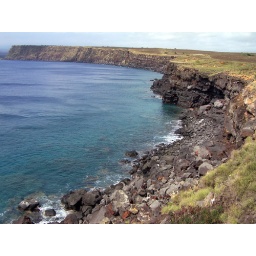
October 8, 2006: Cliffs with rocks below - the water is so clear!